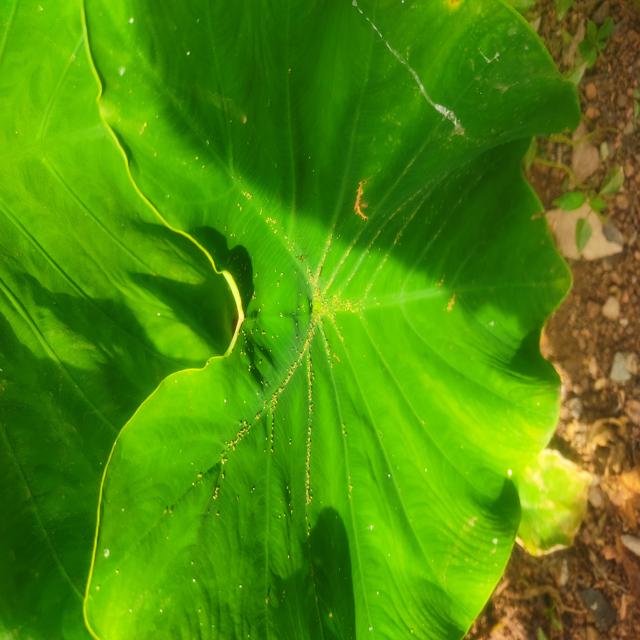
Label: Early_Blight